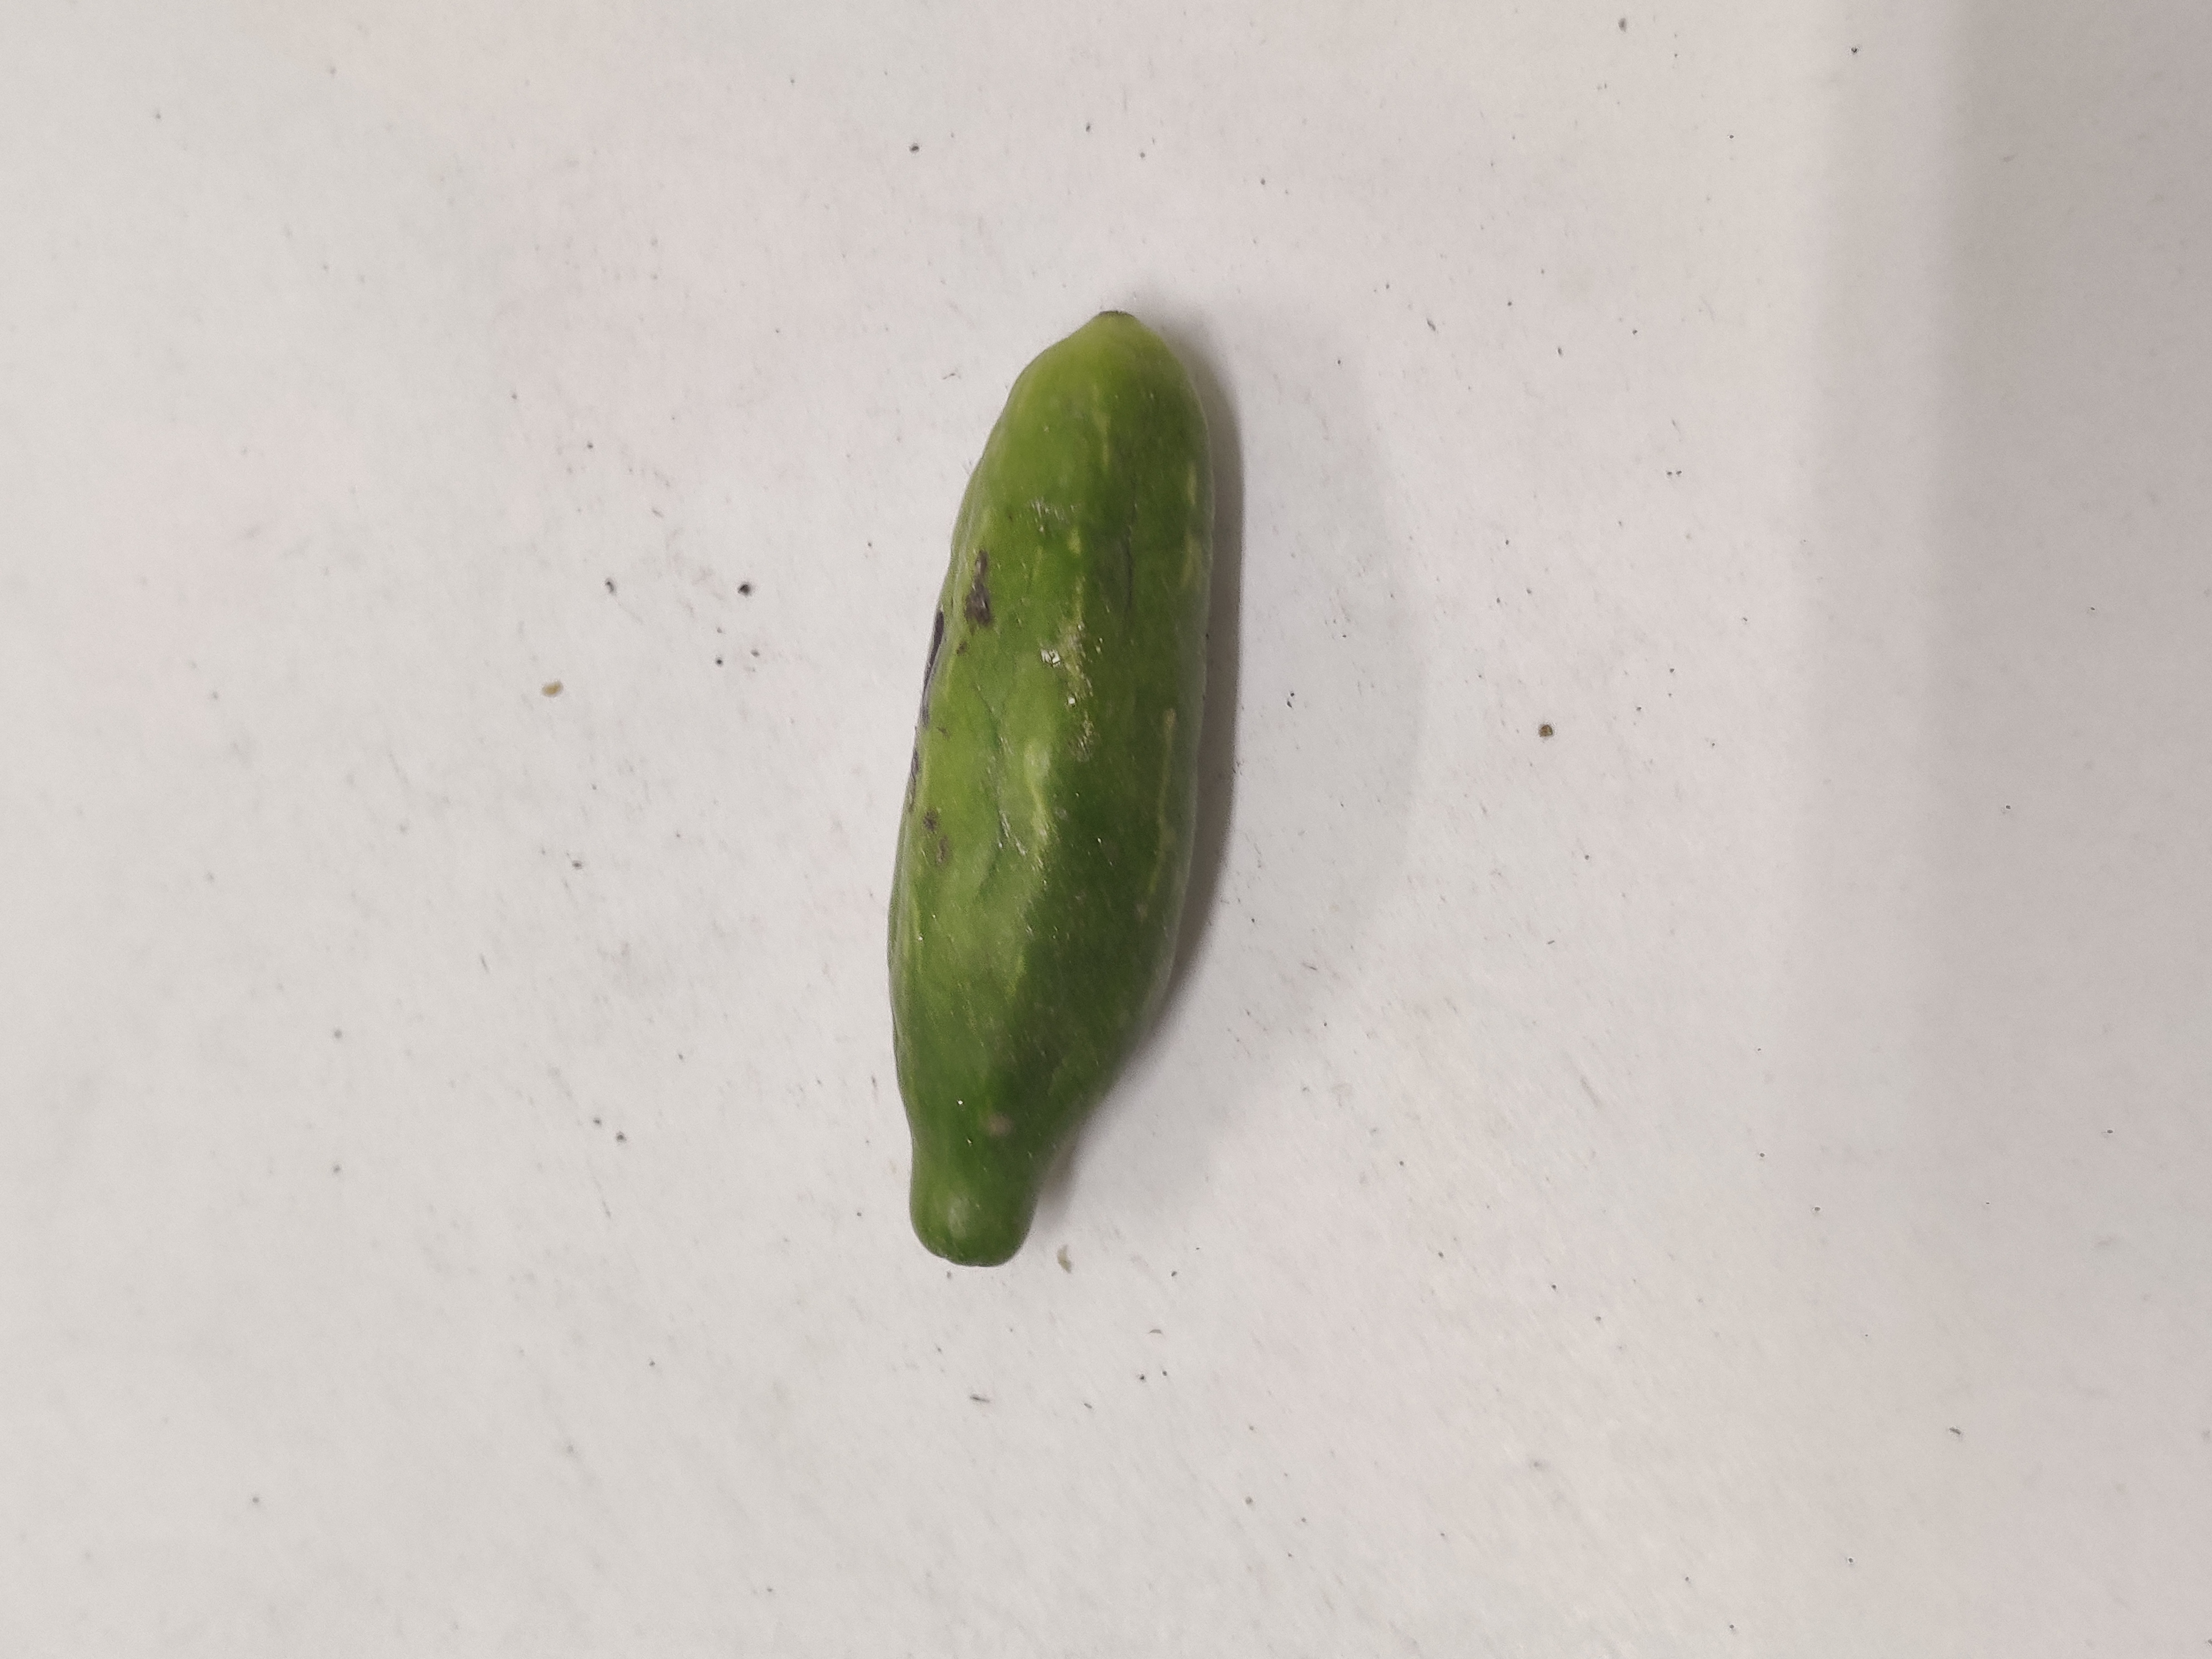
Crop: Ivy Gourd
Condition: Severely Damaged